Hall Memorial Library (Northfield, New Hampshire)

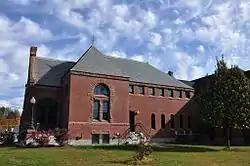

The Hall Memorial Library is the public library of Tilton and Northfield, New Hampshire. It is located at 18 Park Street in Northfield, in an 1887 Richardsonian Romanesque building. The building, one of the most architecturally distinguished in the region, was listed on the National Register of Historic Places in 1978.